Rip Williams

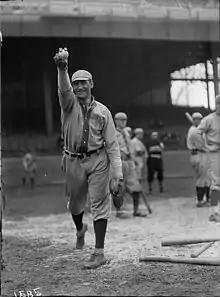
Rip Williams in 1912

Alva Mitchell "Rip" Williams (January 31, 1882 – July 23, 1933) was a reserve infielder in Major League Baseball, playing mainly as a catcher or first baseman for three different teams between the and seasons. Listed at , 187 lb., Williams batted and threw right-handed. He was born in Carthage, Illinois.